Rigi Kaltbad

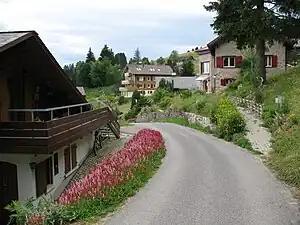
View of Rigi Kaltbad

Rigi Kaltbad is a resort in the Swiss Alps, located in the canton of Lucerne. The resort sits on a sunny terrace at an elevation of , overlooking Lake Lucerne above Weggis in Central Switzerland. The locality is part of the municipality of Weggis.